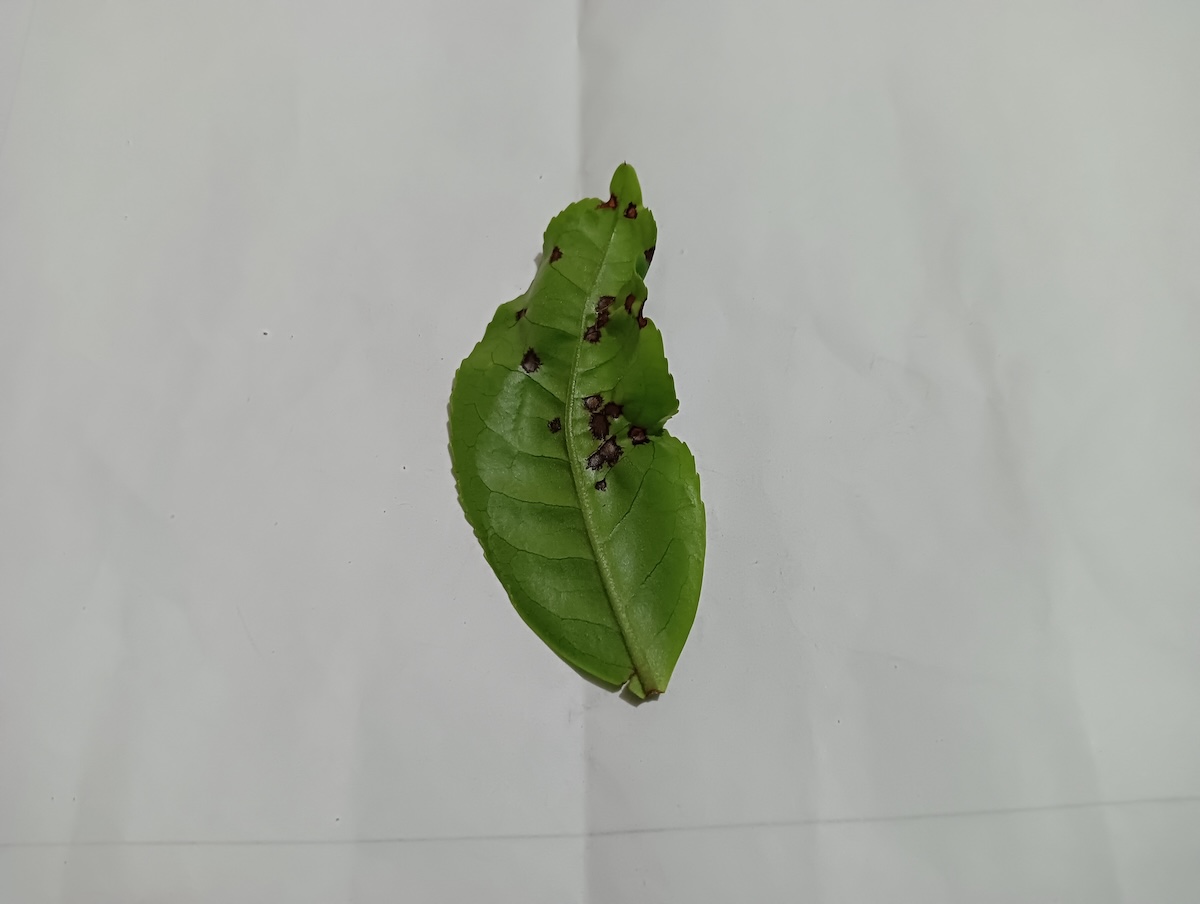
Label: Helopeltis